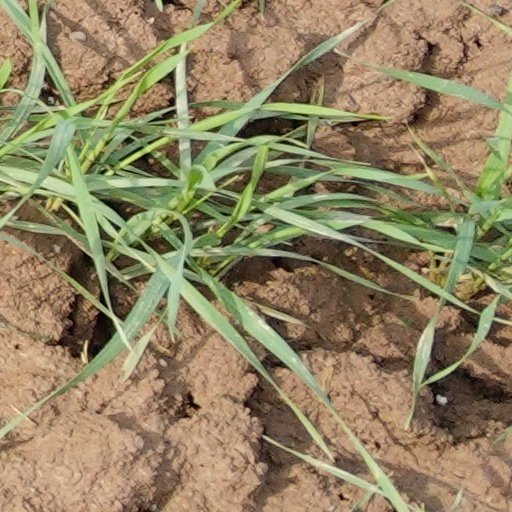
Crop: wheat